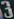
Number: 3